Society of the Song dynasty

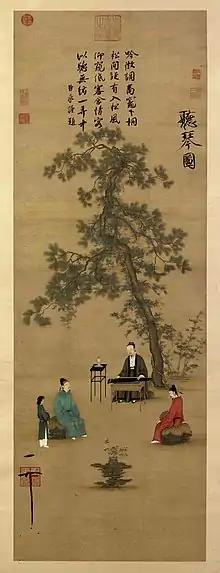
"Listening to the Qin", by Huizong, 11th century; playing the musical instrument of the qin was one of the leisurely pursuits of the scholar-official.

In many ways, life for peasants in the countryside during the Song dynasty was similar to those living in previous dynasties. The people spent their days ploughing and planting in the fields, tending to their families, selling crops and goods at local markets, visiting local temples, and arranging ceremonies such as marriages. Cases of banditry, which local officials were forced to combat, occurred constantly in the countryside.